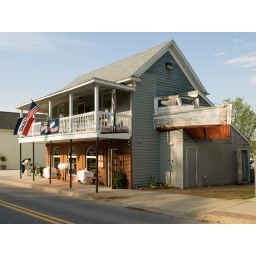
house boat in Rock Hall, MD